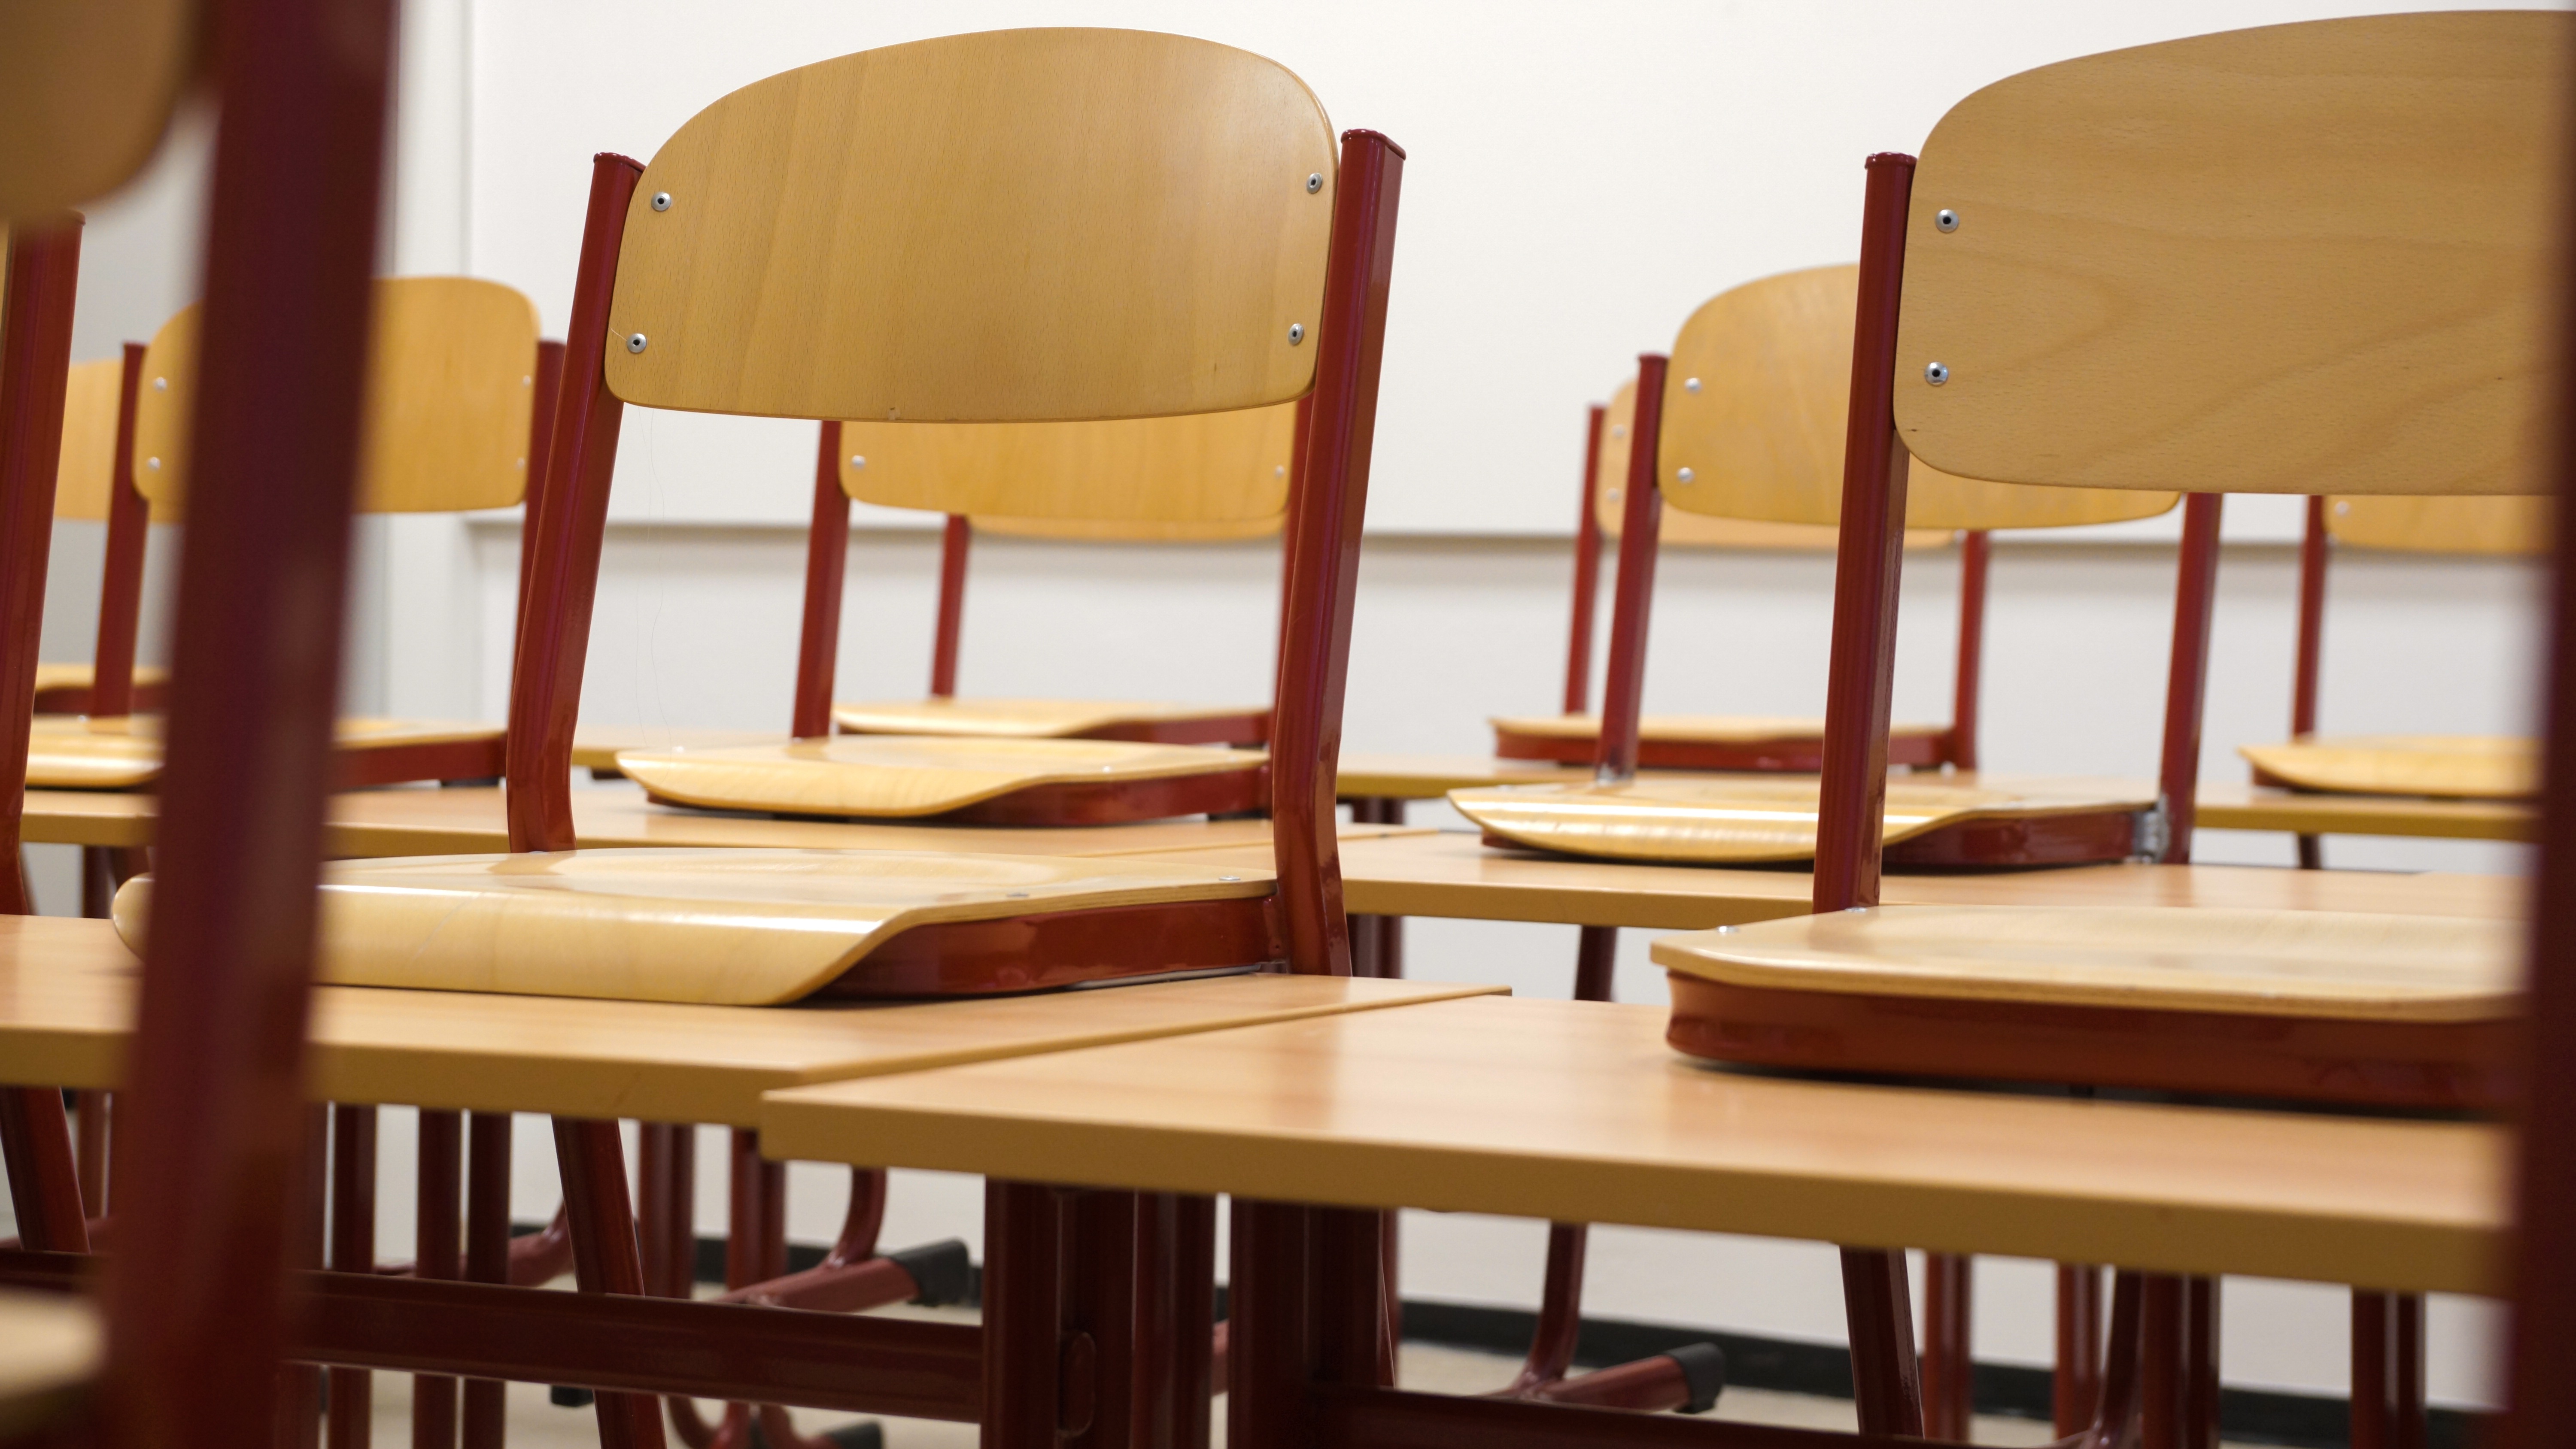
desk, table, wood, chair, seat, interior, furniture, room, education, classroom, interior design, chairs, design, university, tables, school, learning, class, college, seminar, dining room, man made object